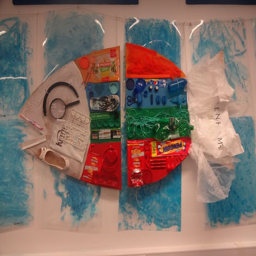
fish made from litter from the river .